George Bowen Simpson

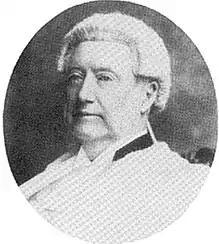
Sir George Bowen Simpson, circa 1900

Simpson was the son of Pierce (Percy) Simpson and his wife, Hester Elizabeth, née MacNeill. Simpson practised at the New South Wales bar, to which he was admitted in November 1858. Simpson lived at Cloncorrick, Darling Point. He was nominated to the Legislative Council in December 1885, and was Attorney-General and Representative of the Government in the Legislative Council in the fifth Robertson ministry from that date till February 1886. He held the same office in the fourth Parkes ministry, from February 1888 to January 1889, when he retired with his colleagues, but was reappointed in March 1889, when Sir Henry Parkes fifth Parkes ministry returned to power. He resigned with his colleagues in October 1891.